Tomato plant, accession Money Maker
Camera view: horizontal (90 deg, fisheye); turntable rotation: 30 degrees
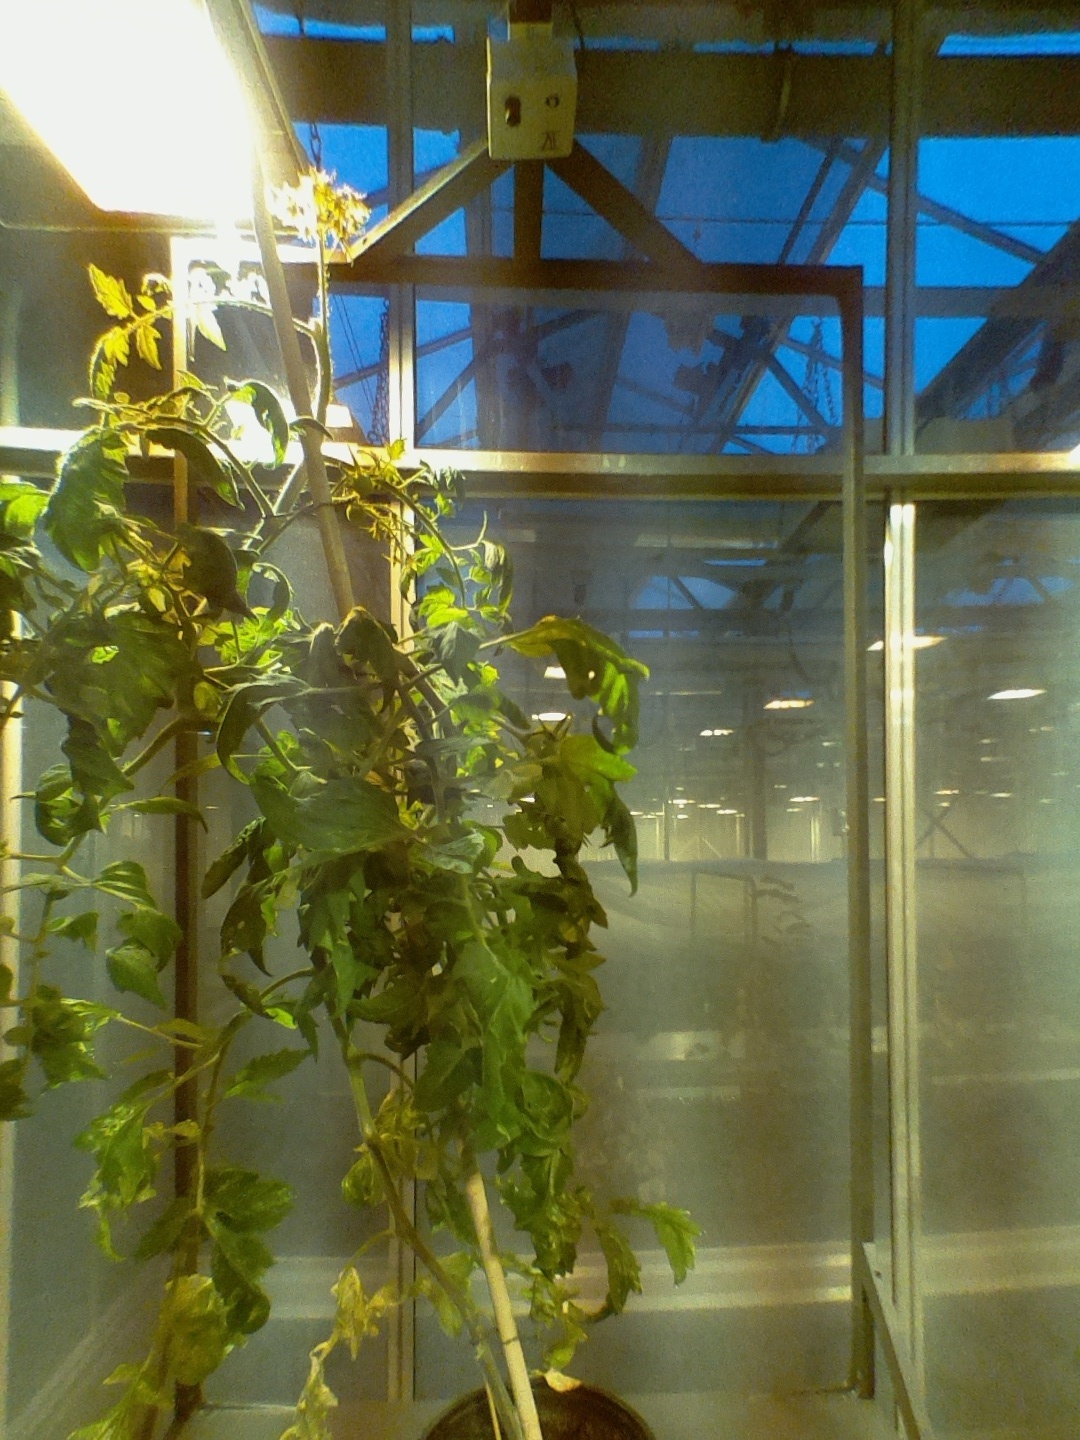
BBCH growth stage 75: 50%-60% of final fruit size